Burhanuddin Harahap

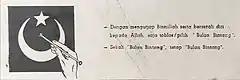
A 1955 electoral pamphlet of Masyumi. The party performed poorly, weakening Burhanuddin's position.

The Burhanuddin cabinet successfully passed a draft electoral law that would regulate the 1955 election. In the weeks leading up to the 1955 election, the cabinet also made several populist policies, including reducing petrol prices by nearly half and simplifying import regulations. While several members of the cabinet had argued for delaying elections, it was decided that the election would be mostly held on schedule, on 29 September 1955. Although initially many expected that Masyumi would come in first, the election produced a weak result for Masyumi with PNI instead winning the most seats while NU's position in the parliament was strengthened. This complicated the coalition between the two especially with Masyumi's minor party allies being wiped out of parliament and the PSI losing most of its seats. While Burhanuddin's coalition still held a narrow majority in parliament, NU and PSII now held much more sway. As a result of the shifting balance of political power, Masyumi opted to back out from supporting an anticorruption bill in parliament, which could have antagonized the NU and received a presidential veto. Under NU pressure, Burhanuddin also agreed to appoint Abdul Haris Nasution – who had previously lost his post due to the 17 October affair in 1952 – back to his old position as army chief of staff. Before this, Burhanuddin already liked Nasution personally – they were both of South Tapanuli descent – and had offered him a post in his cabinet.